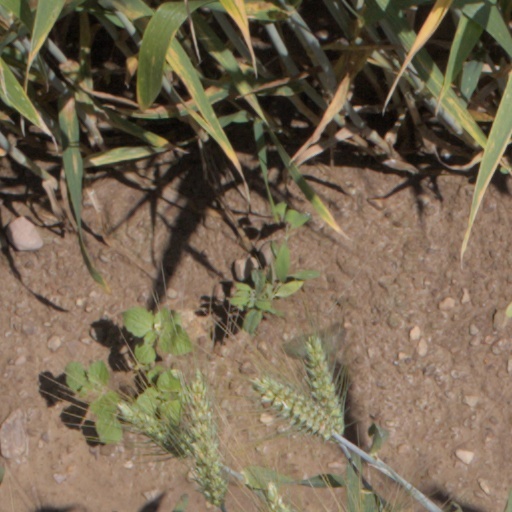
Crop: wheat